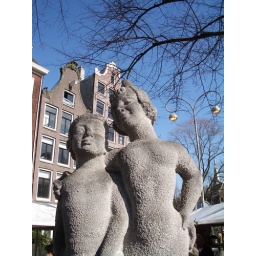
In one of the flea markets in Amsterdam, spotted this statue and against the blue sly it looks so purrty.